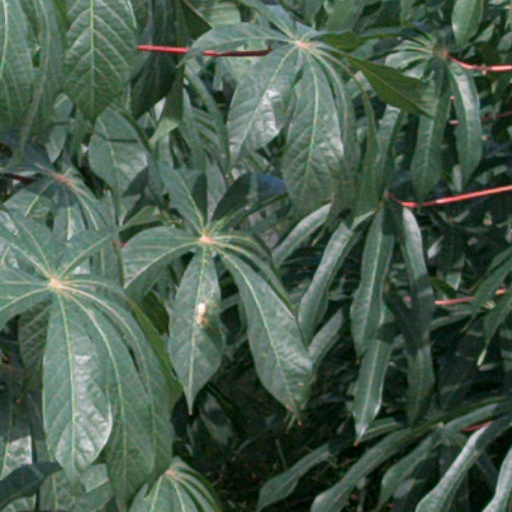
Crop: cassava